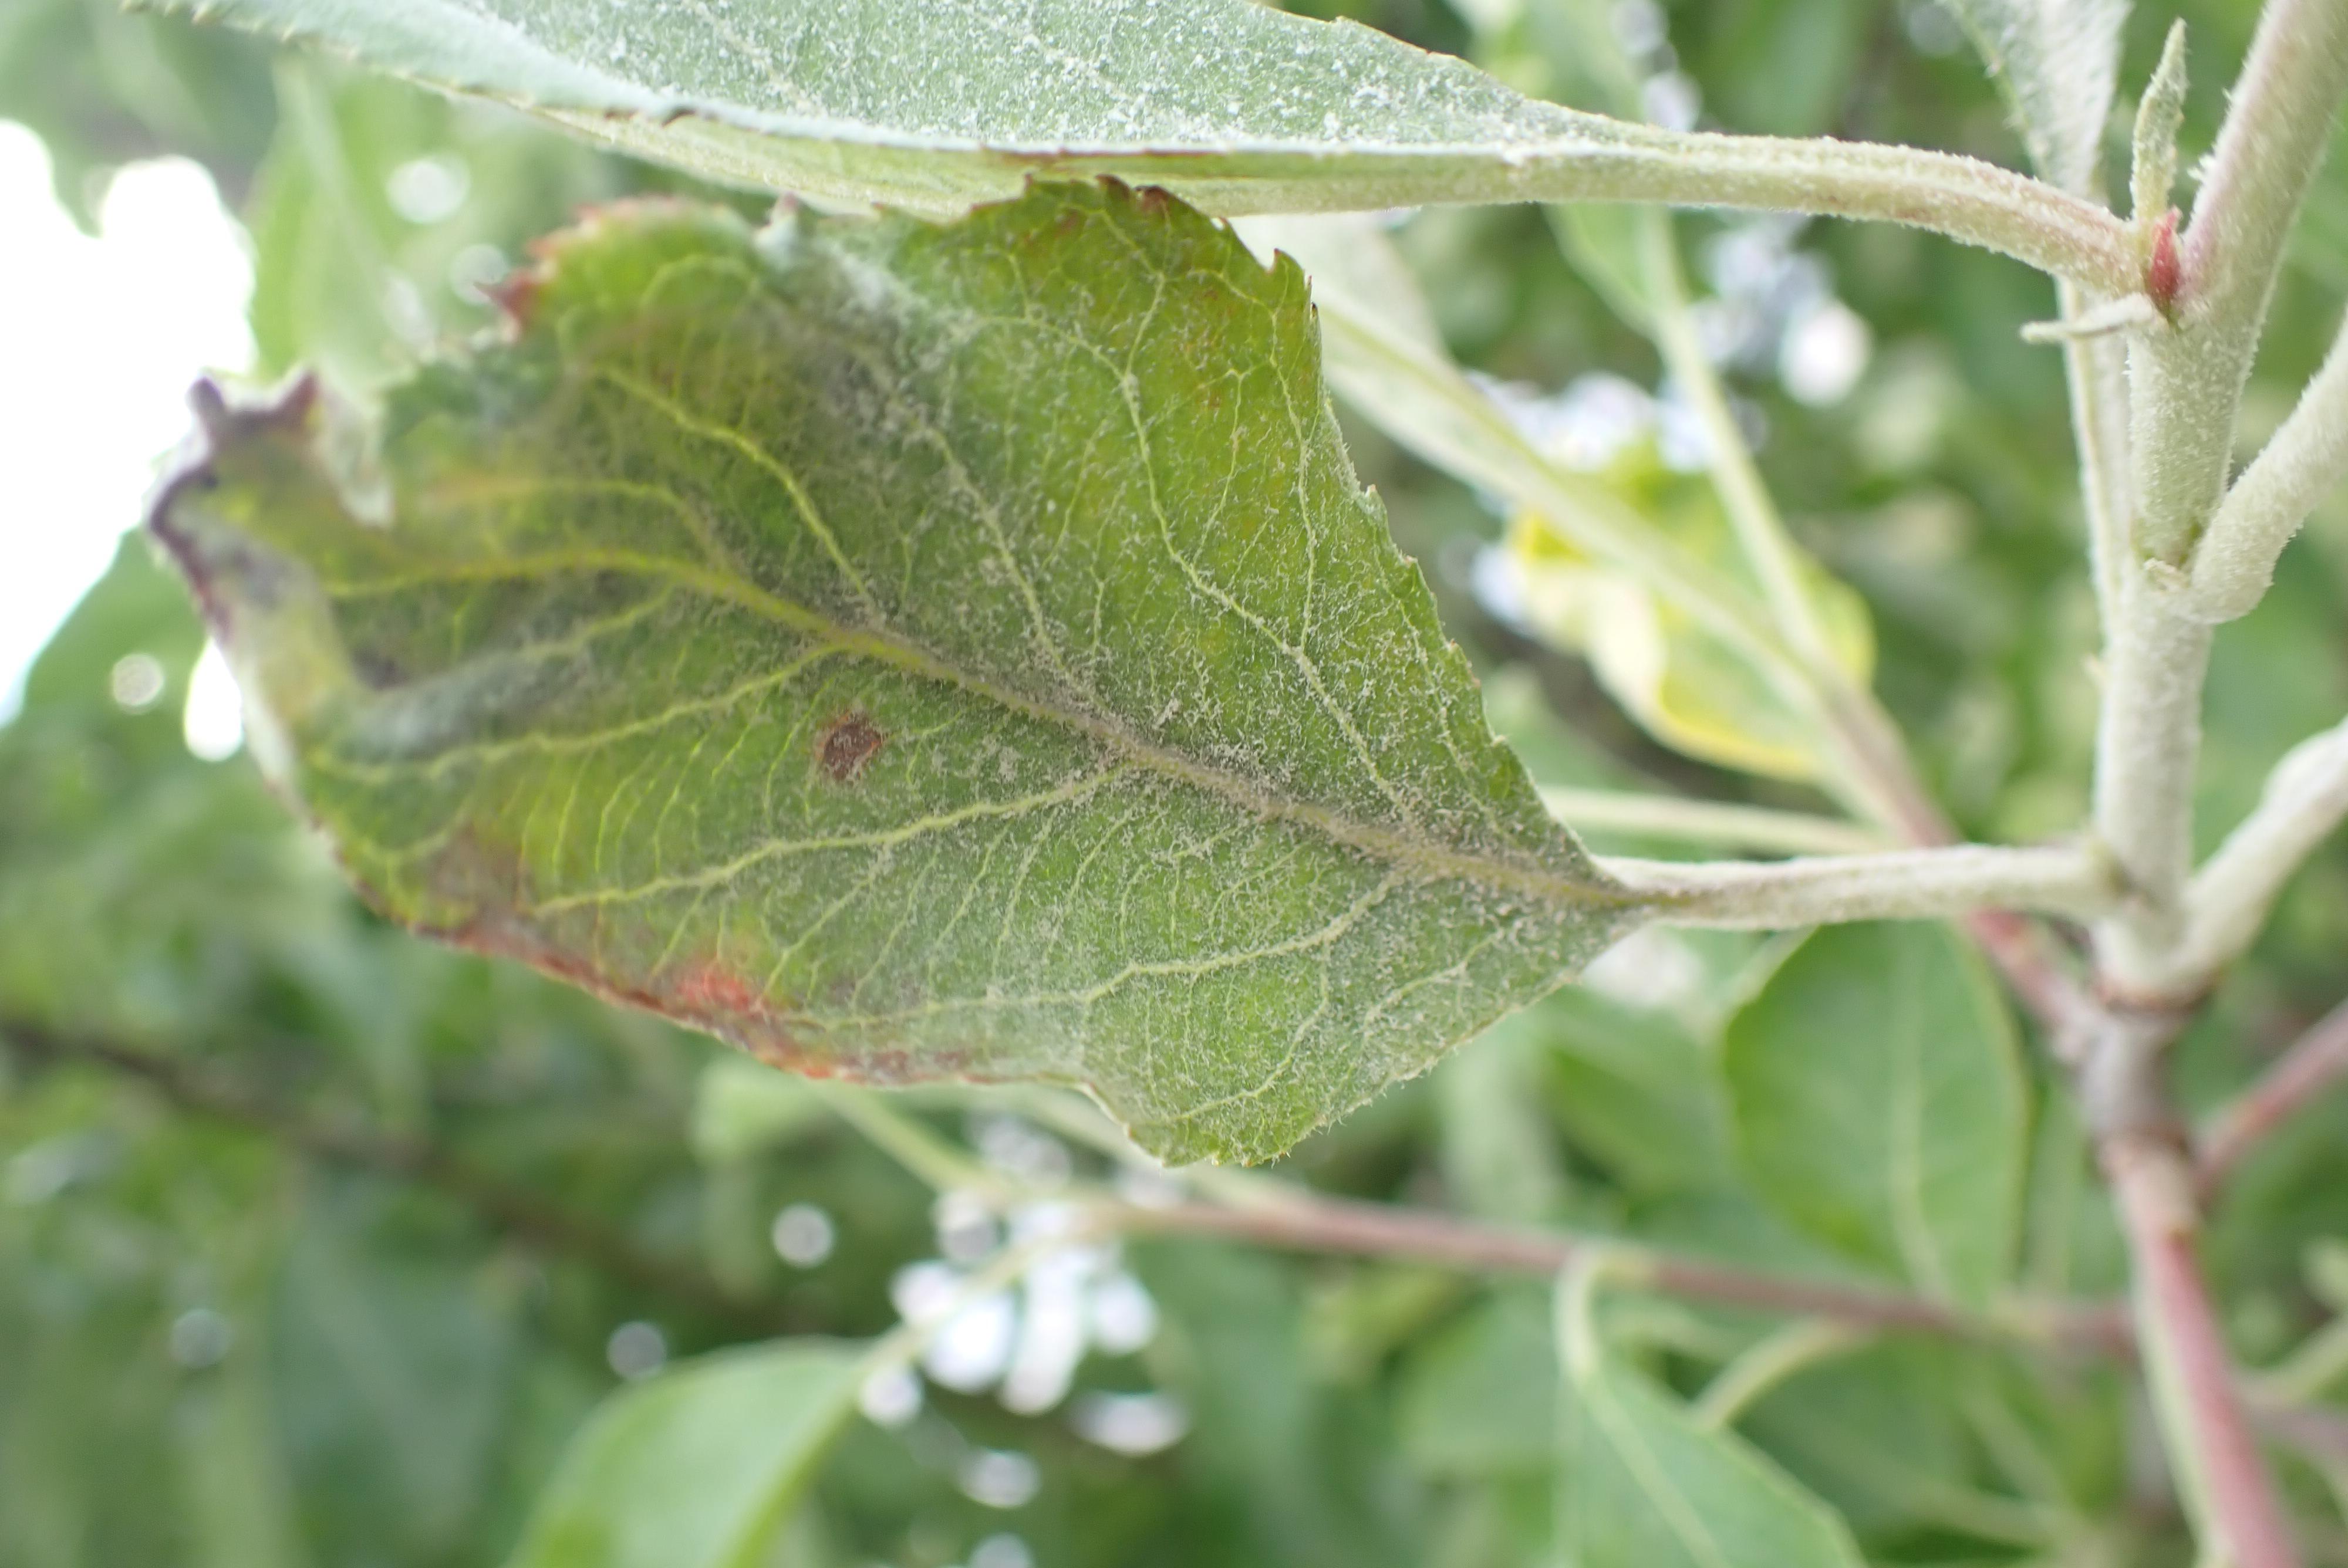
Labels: powdery_mildew